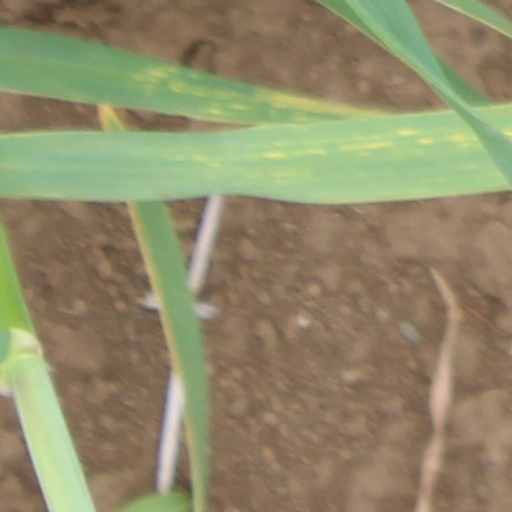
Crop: wheat